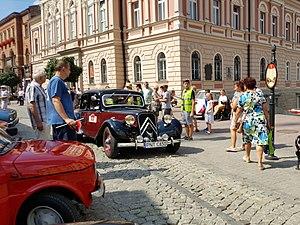
Tarnów est une ville de Pologne située dans la voïvodie de Petite-Pologne.